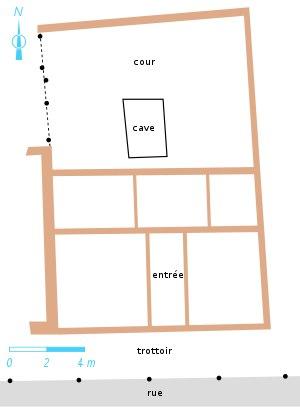
La Maison à la cour en U est une maison gallo-romaine du site archéologique de Vieux-la-Romaine, l'antique Aregenua, située à environ 10 km au sud de Caen. Bien moins riche que la maison au grand péristyle de Vieux-la-Romaine qui constitue l'édifice privé le plus impressionnant reconnu à ce jour sur le site, la découverte est toutefois digne d’intérêt car significative de la diversité de la société d’une petite ville gallo-romaine.